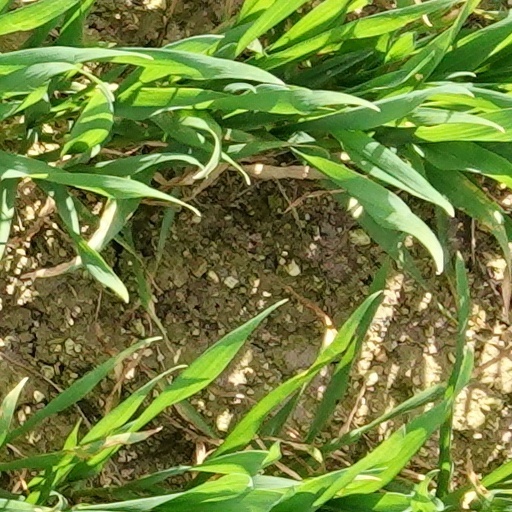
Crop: wheat